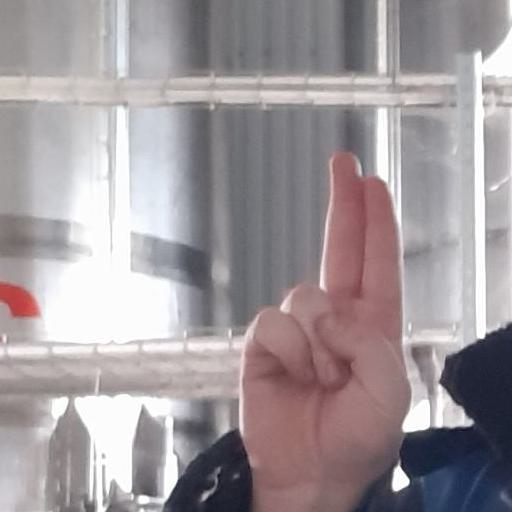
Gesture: two_up